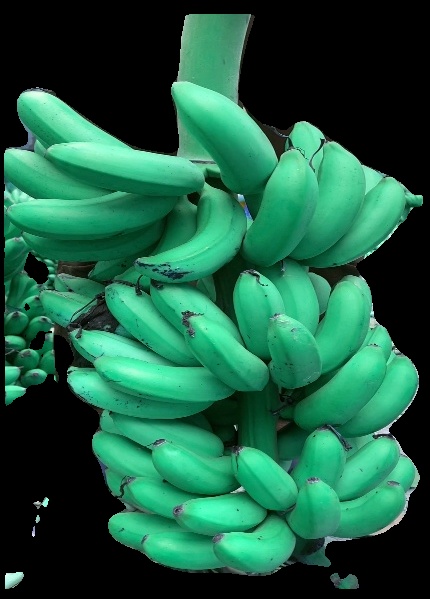
Variety: rasbale
Grade: grade1